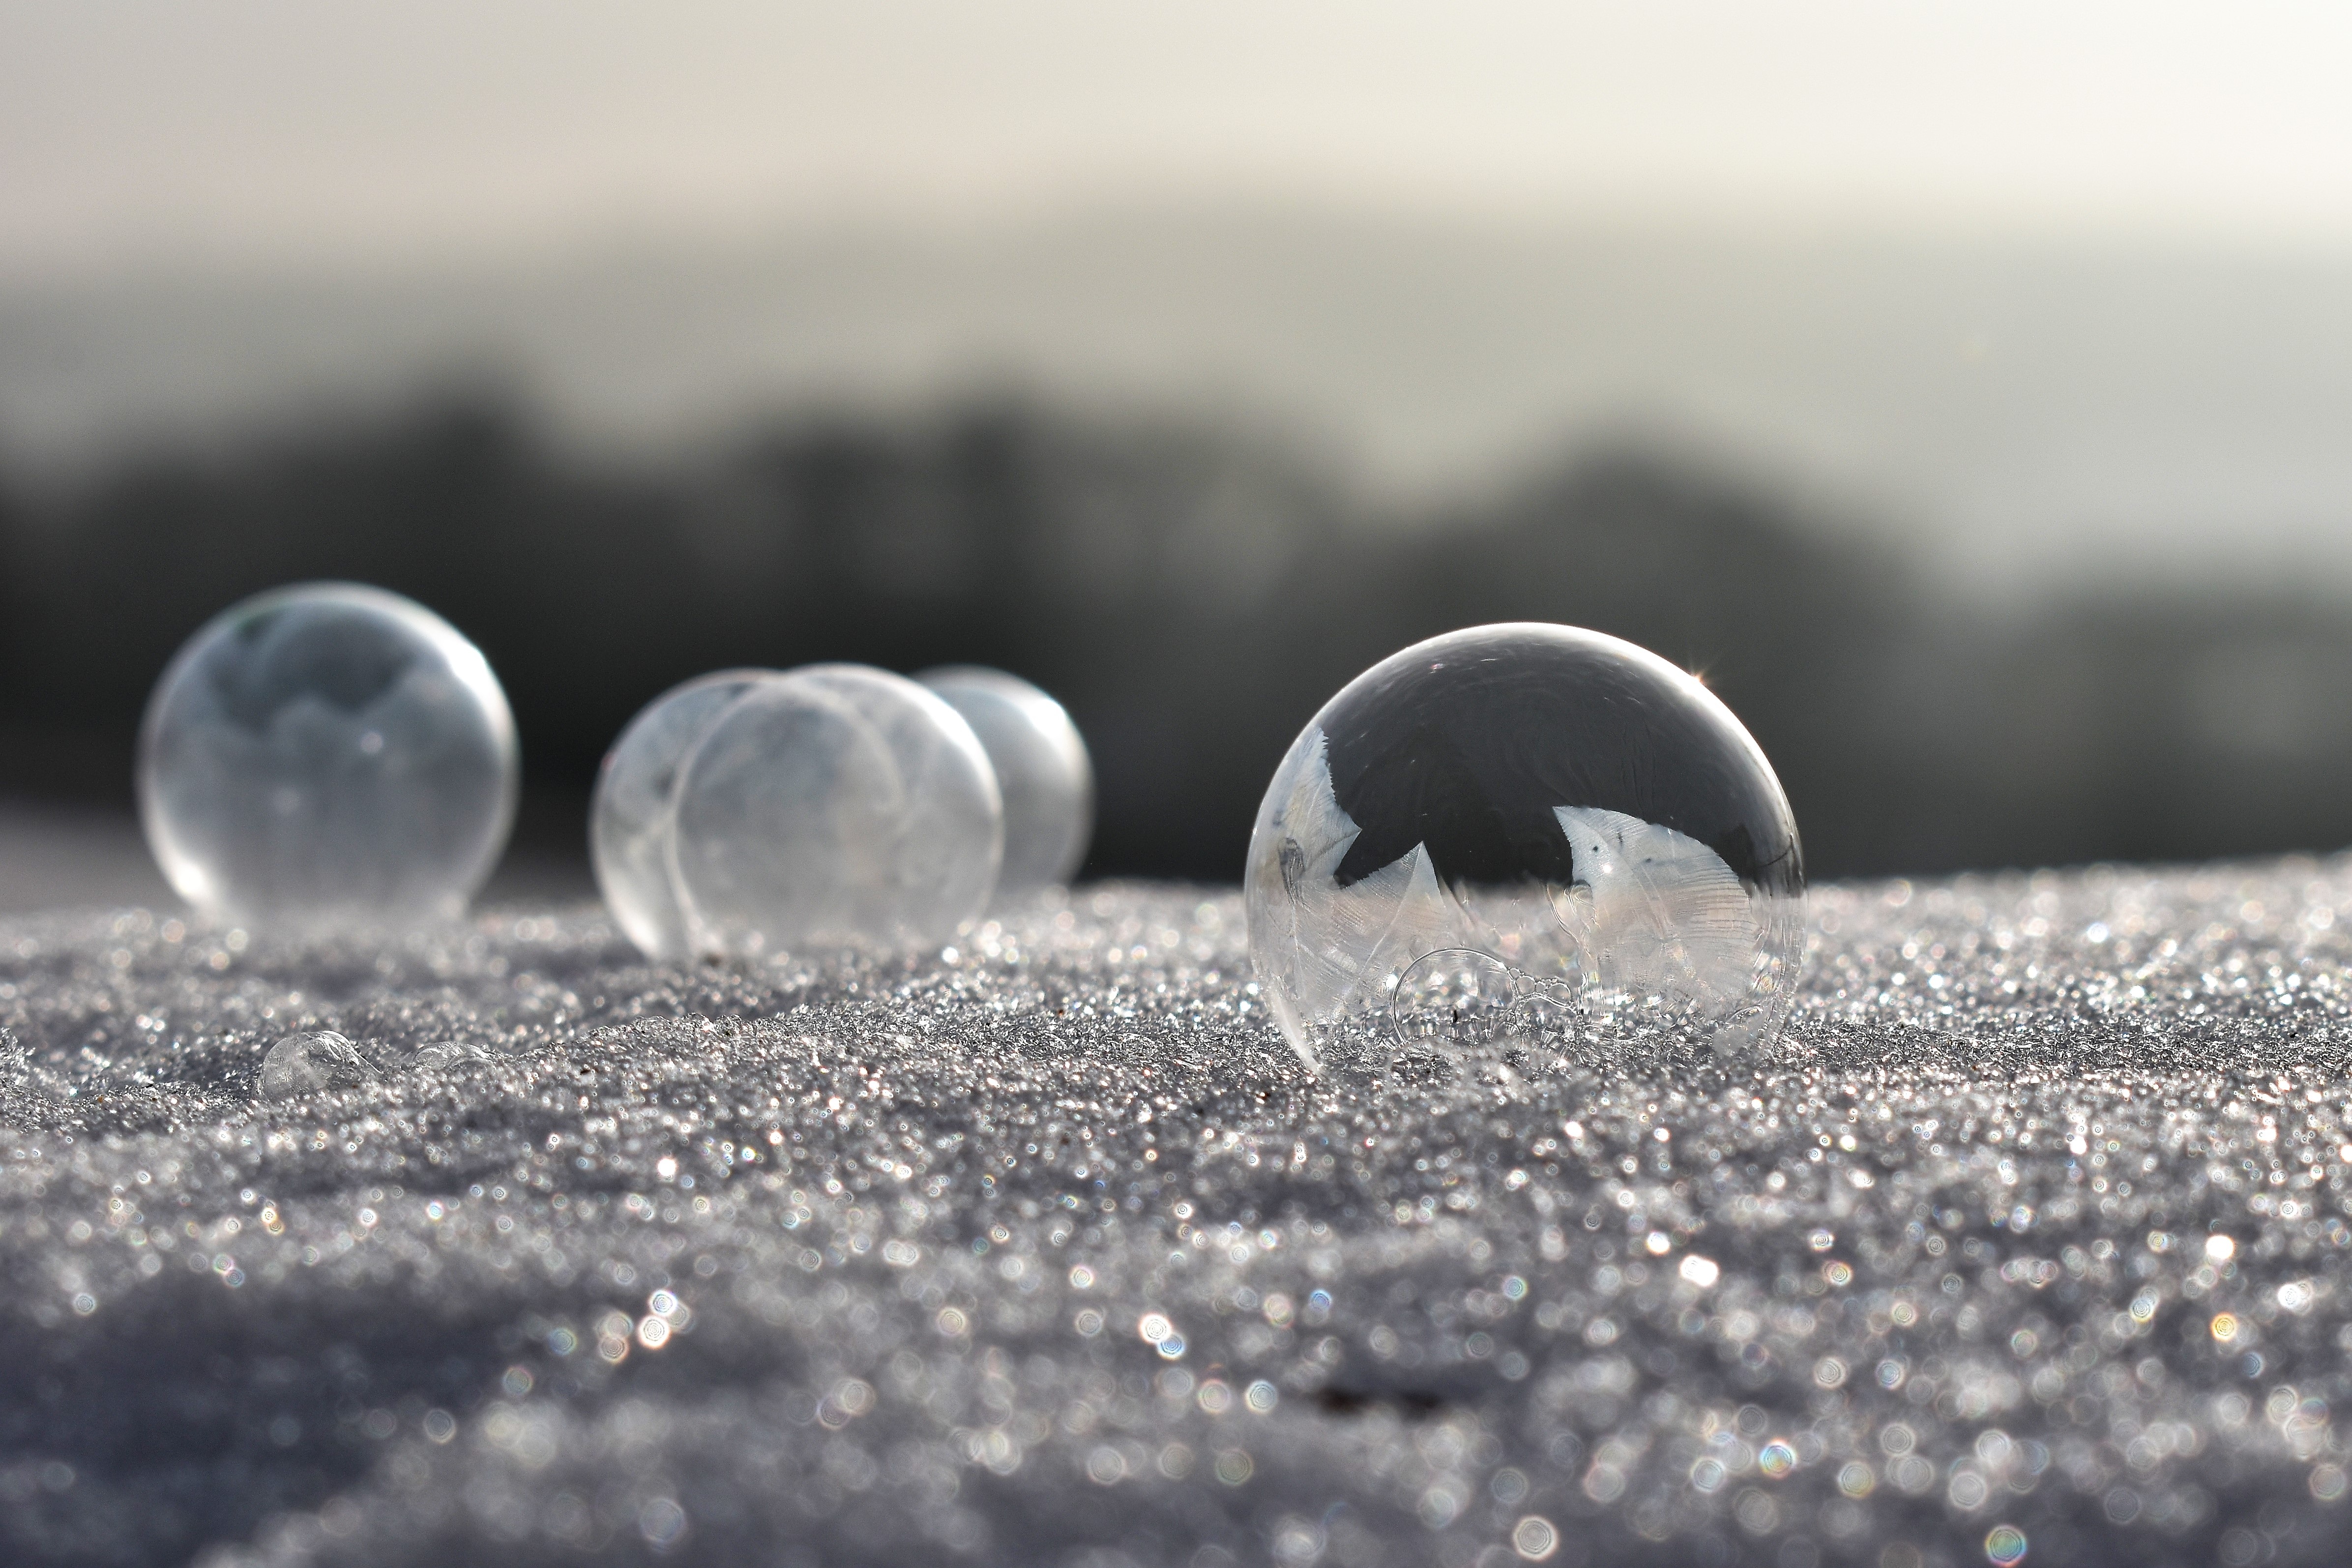
white, black and white, photography, close up, water, macro photography, weather, light, freezing, winter, monochrome, snow, sunlight, frost, monochrome photography, ice, drop, sand